One-Eyed Jacks

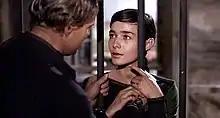
Louisa (Pina Pellicer) visits Rio (Marlon Brando) in jail

Louisa visits Rio in jail to tell him she is going to have his baby. He is then beaten by sadistic deputy Lon Dedrick, who desired and has been denied Louisa's affection. Maria confronts Dad and insists on being told the truth about the relationship between him and Rio, stating she knew something was wrong since the moment Rio arrived. She says she knows Dad wants to hang him purely out of guilt. Dad tells her she has no appreciation for everything he has done for her.